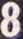
Number: 8